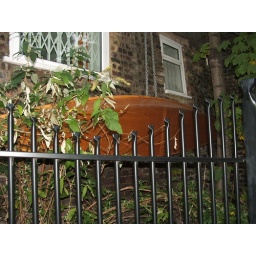
this was a really random boat hanging by the river in camden